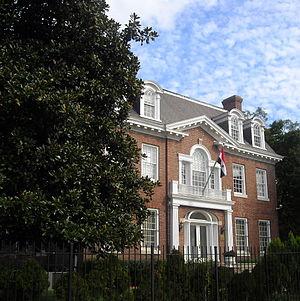
L'ambassade de Syrie aux États-Unis est la représentation diplomatique de la Syrie aux États-Unis. Elle est située au 2215 Wyoming Avenue, à Washington, D.C., la capitale du pays.